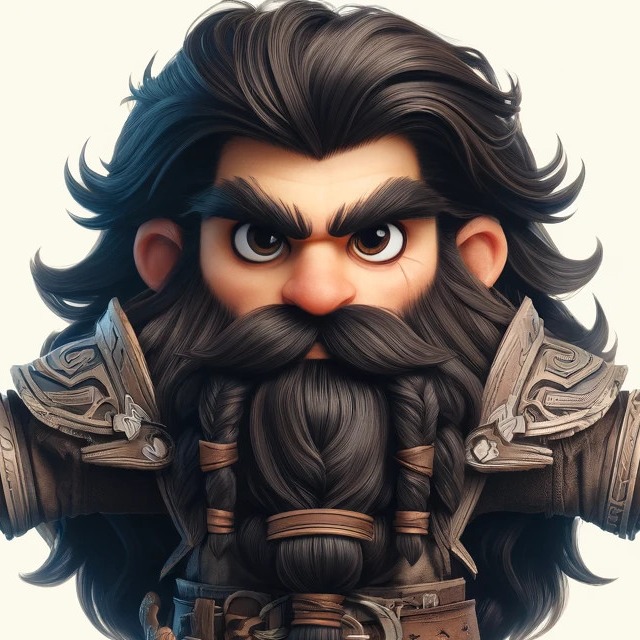
미적 점수 (1~10점): 6